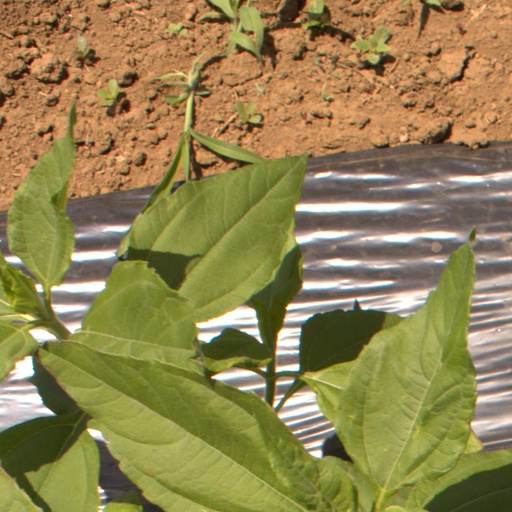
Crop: Jerusalem artichoke